Grammy Award milestones

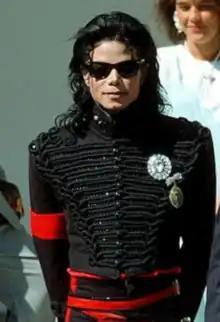
Michael Jackson won a record eight awards in 1984

The record for most Grammys won by a male artist in one night is eight. Michael Jackson won eight in 1984.